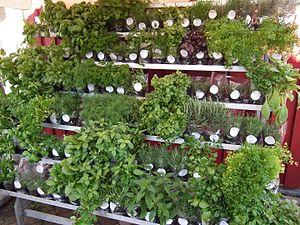
Le terme fines herbes désigne les menues plantes du potager qui se mettent sur la salade ou qui s’emploient dans les ragoûts. Il peut s'appliquer aux herbes aromatiques en général, mais il désigne plus souvent spécifiquement le groupe ou le mélange particulier de quatre plantes : le persil, la ciboulette, le cerfeuil, ainsi que de la pimprenelle ou de l'estragon.